Answer in natural language. Considering the relative positions, where is black shelving unit with two shelves (highlighted by a red box) with respect to wooden dining table (highlighted by a blue box)? Choose between the following options: right or left
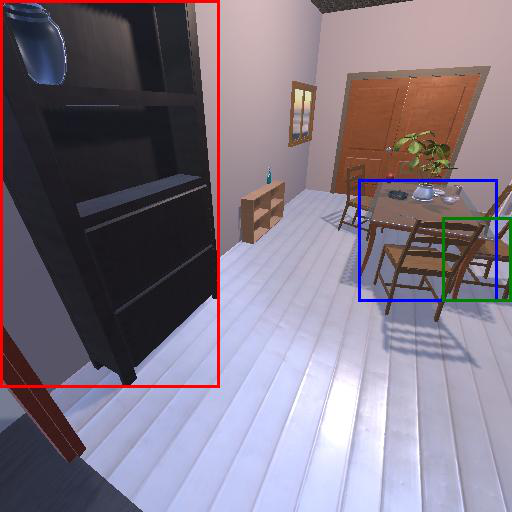
<answer>left</answer>